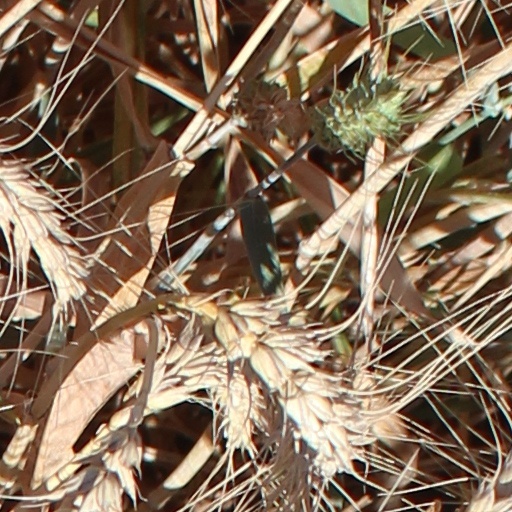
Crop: wheat